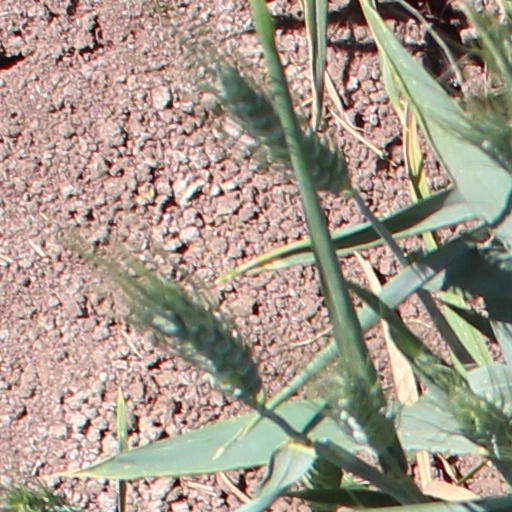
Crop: wheat